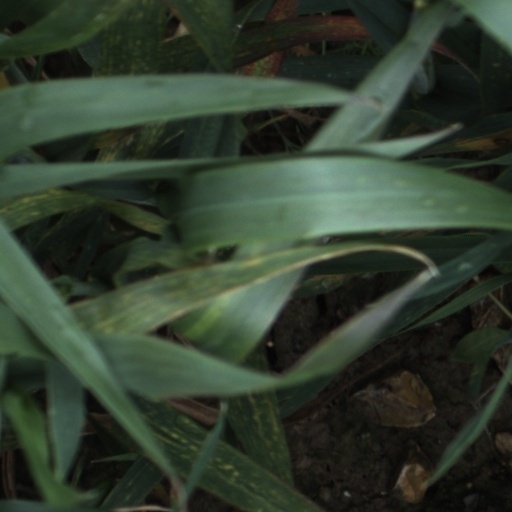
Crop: wheat